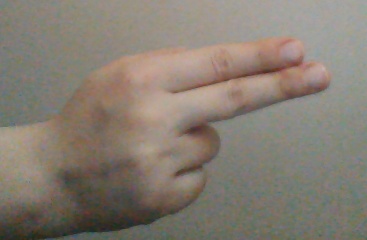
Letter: ain